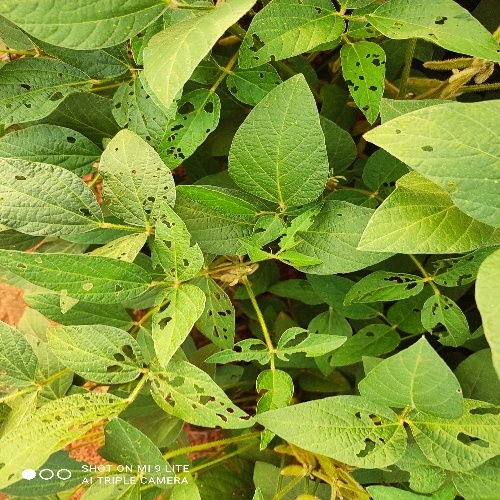
Label: Caterpillar